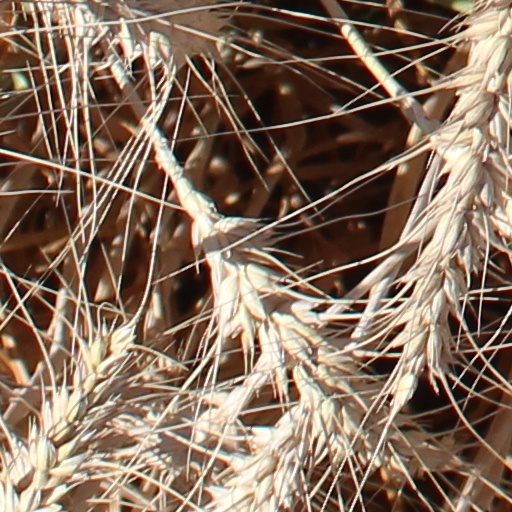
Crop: wheat